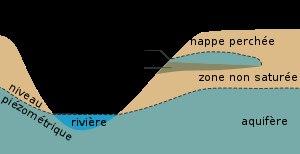
La nappe phréatique est une nappe d'eau que l'on rencontre à faible profondeur. Elle alimente traditionnellement les puits et les sources en eau potable. C'est la nappe la plus exposée à la pollution en provenance de la surface.
Une exsurgence est l'exutoire d'écoulements souterrains qui proviennent de l'infiltration des eaux de pluie ou d'un cours d'eau souterrain. Les résurgences et puits artésiens sont des exsurgences particulières. Il existe des exsurgences sous fluviales, sous lacustres et sous marines.
Un aquiclude désigne une formation ou groupe de formations qui, bien que poreuses et capables d'absorber l'eau à un rythme lent, ne transmettent pas l'eau suffisamment vite pour approvisionner en quantité suffisante un puits ou une source, même lorsqu'elles sont saturées. La formation peut être par exemple composée de strates d'argile. Comparé à un aquitard, un aquiclude n'est pas transmissif.
Le karst est une structure géomorphologique résultant de l'érosion hydrochimique et hydraulique de toutes roches solubles, principalement de roches carbonatées dont essentiellement des calcaires. Des structures karstiques se rencontrent en outre dans des chlorures évaporitiques. Des processus de type karstique, dits « pseudokarstiques », peuvent aussi se développer dans certaines roches autres que les roches carbonatées ou les chlorures évaporitiques.